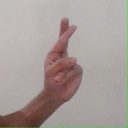
अक्षर: र